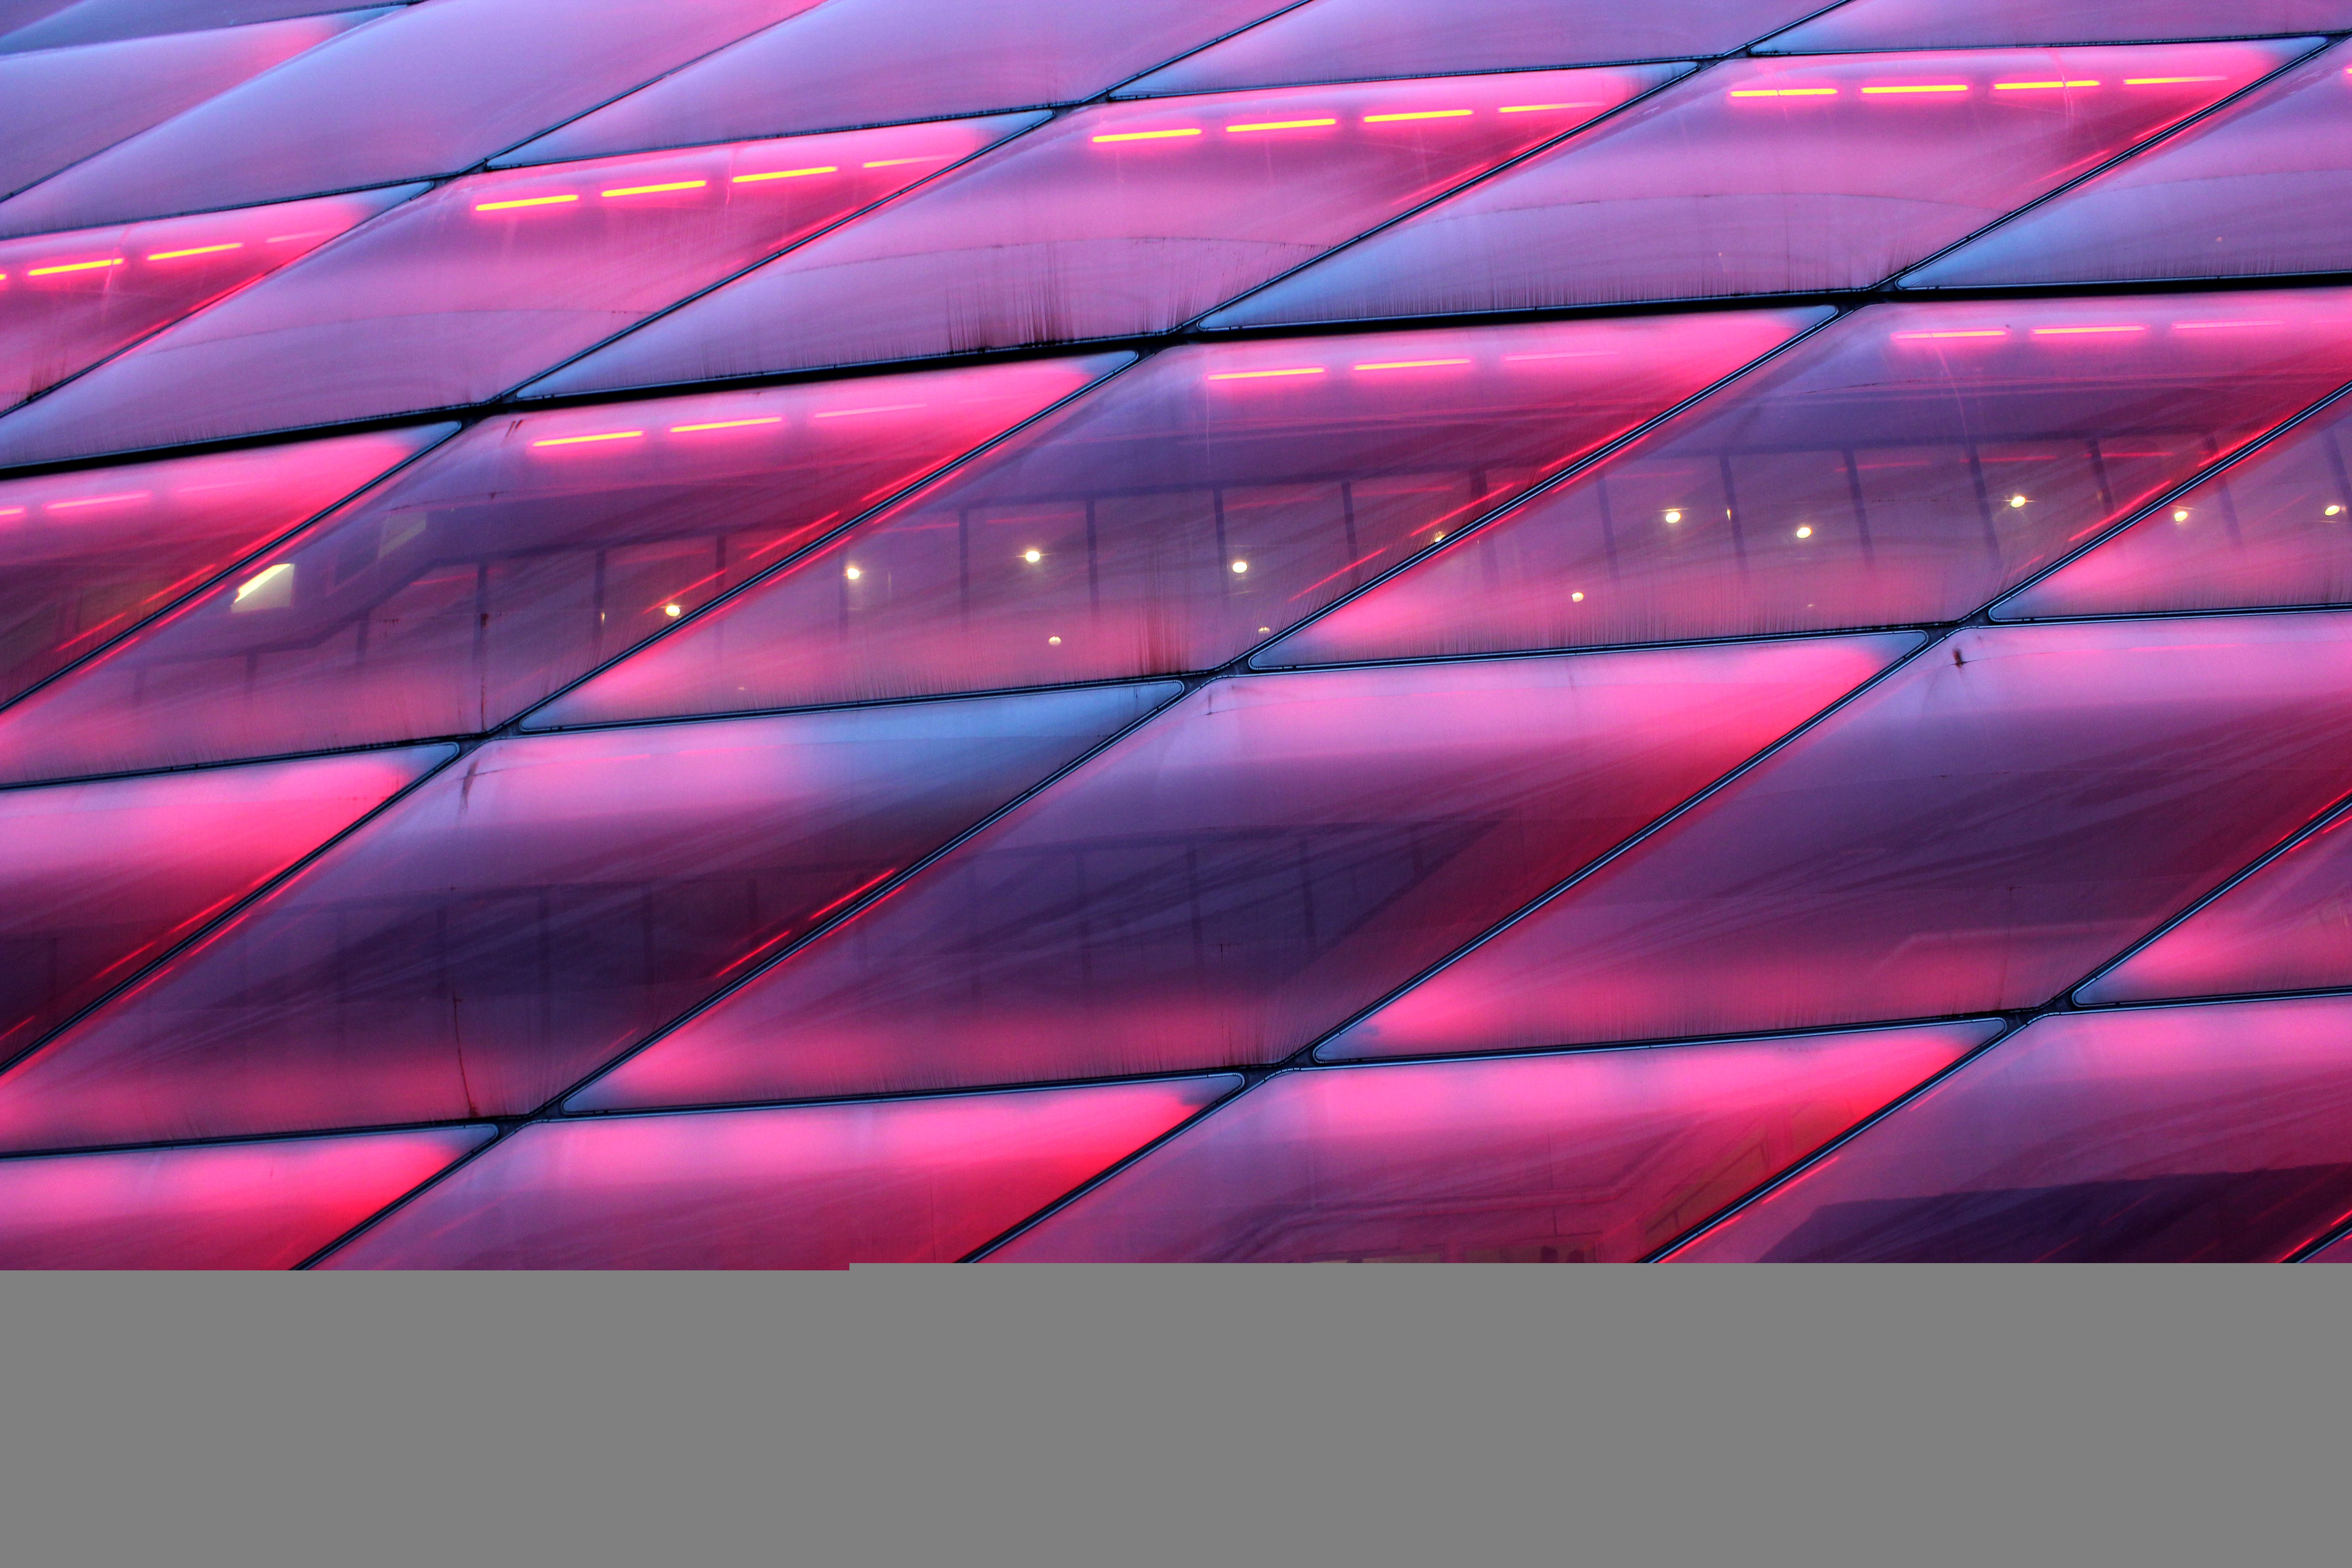
light, architecture, petal, pattern, line, red, color, facade, lighting, stadium, circle, font, arena, design, symmetry, detail, shape, modern art, football stadium, allianz arena, bayern munich